Kahin Diyaa Jale Kahin Jiyaa

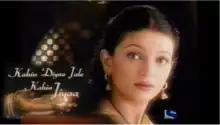

Kahin Diyaa Jale Kahin Jiyaa is an Indian soap opera which aired on Sony TV